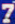
Number: 7